Economics of bitcoin

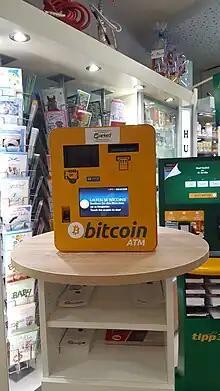
A bitcoin ATM in Vienna – Westbahnhof

The first recorded sale of a house in exchange for Bitcoin happened in September 2017, when Texas based Kuper Sotheby's International Realty brokered the deal using BitPay to process the payment.